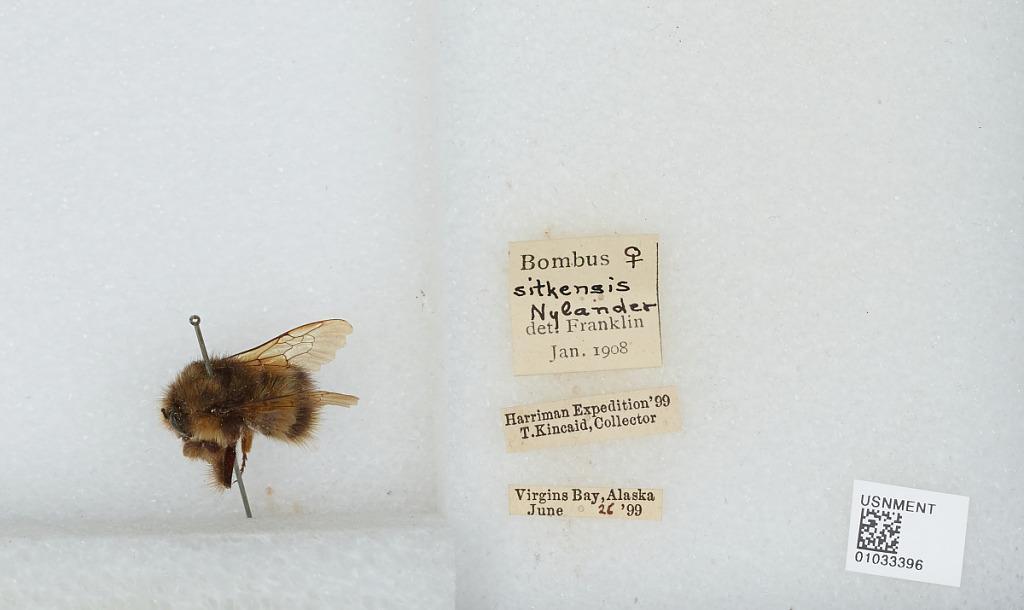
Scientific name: Bombus (Pyrobombus) sitkensis Nylander
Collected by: T. Kincaid
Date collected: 1899-6-26
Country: United States
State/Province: Alaska
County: Valdez-Cordova
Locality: Virgin Bay
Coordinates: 60.8947, -146.702
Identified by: Franklin